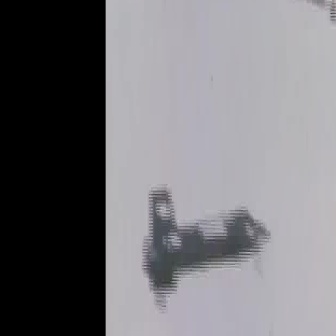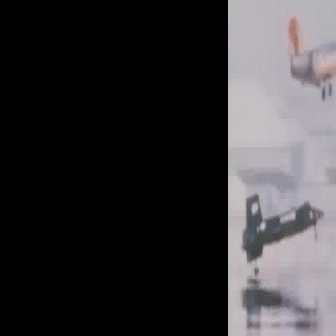
  Please identify the target specified by the bounding box [142,183,271,313] in the first image and locate it in the second image. Return the coordinates in [x_min,y_min,x_max,y_max] format.
Answer: [241,191,324,274]